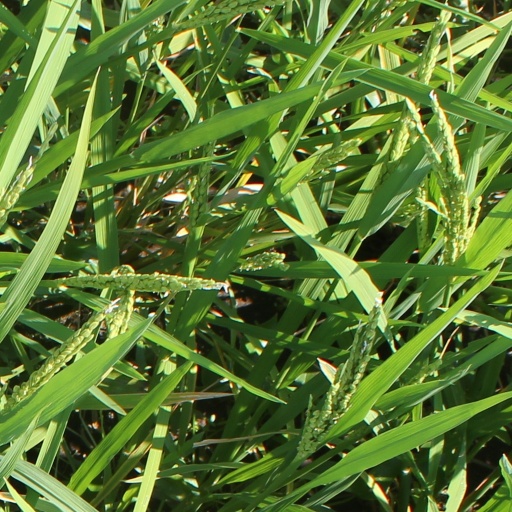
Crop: rice